Laos–Vietnam border

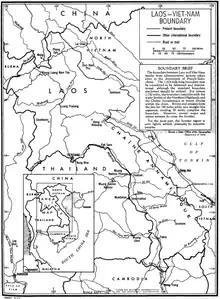
Map of the Laos-Vietnam border

The Laos–Vietnam border is the international border between the territory of Laos and Vietnam. The border is 2,161 km (1,343 mi) in length and runs from the tripoint with China in the north to tripoint with Cambodia in the south.